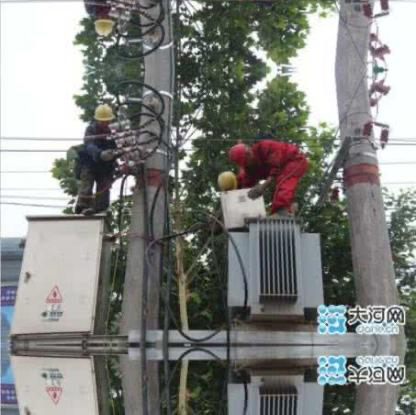
Objects in the image:
label: helmet
label: helmet
label: helmet
label: helmet